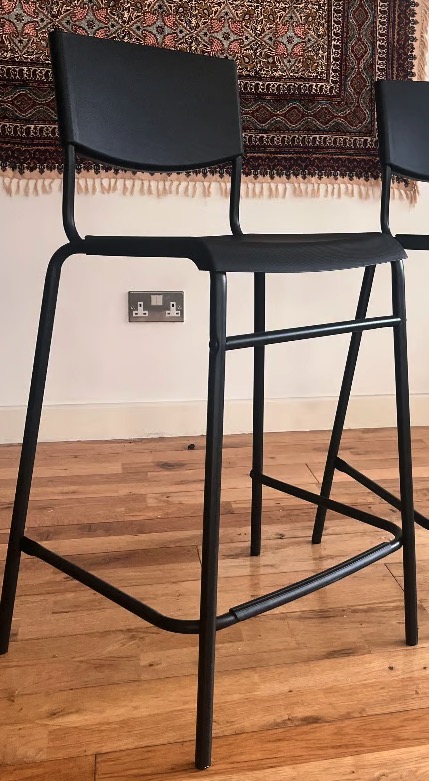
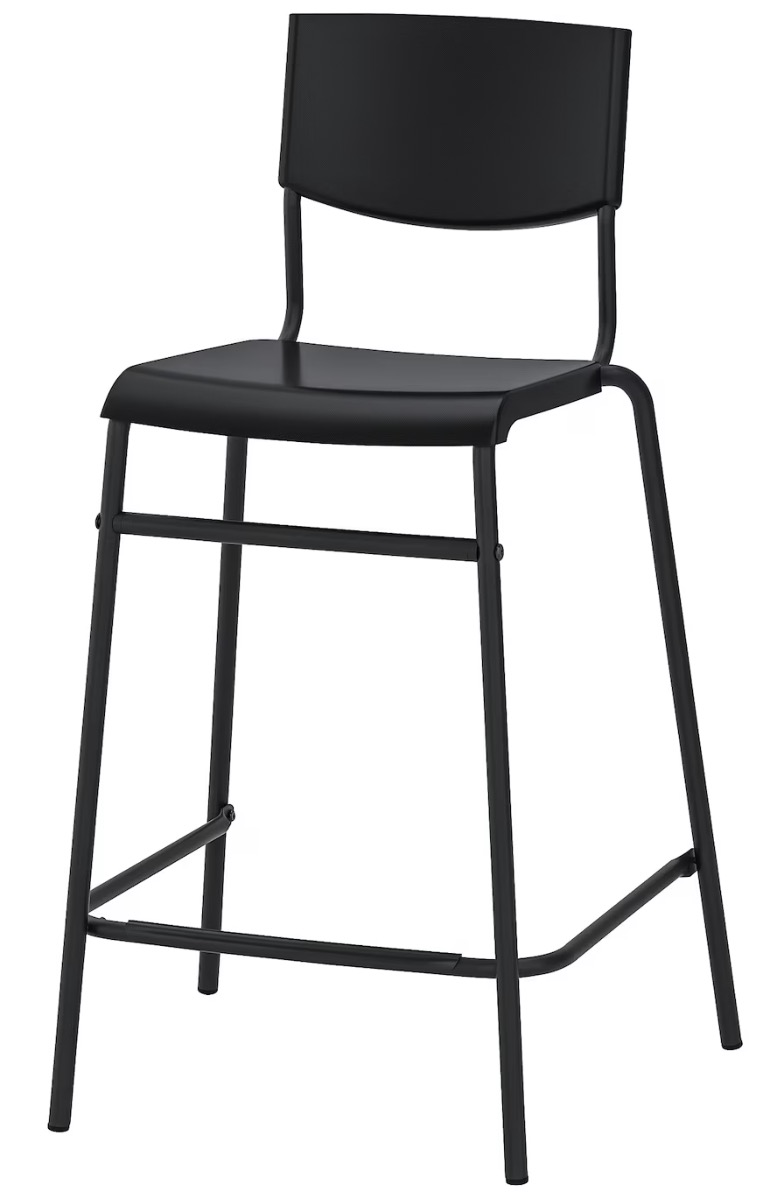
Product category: stool
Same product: yes